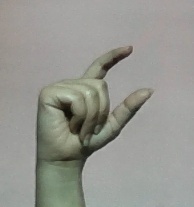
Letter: dal